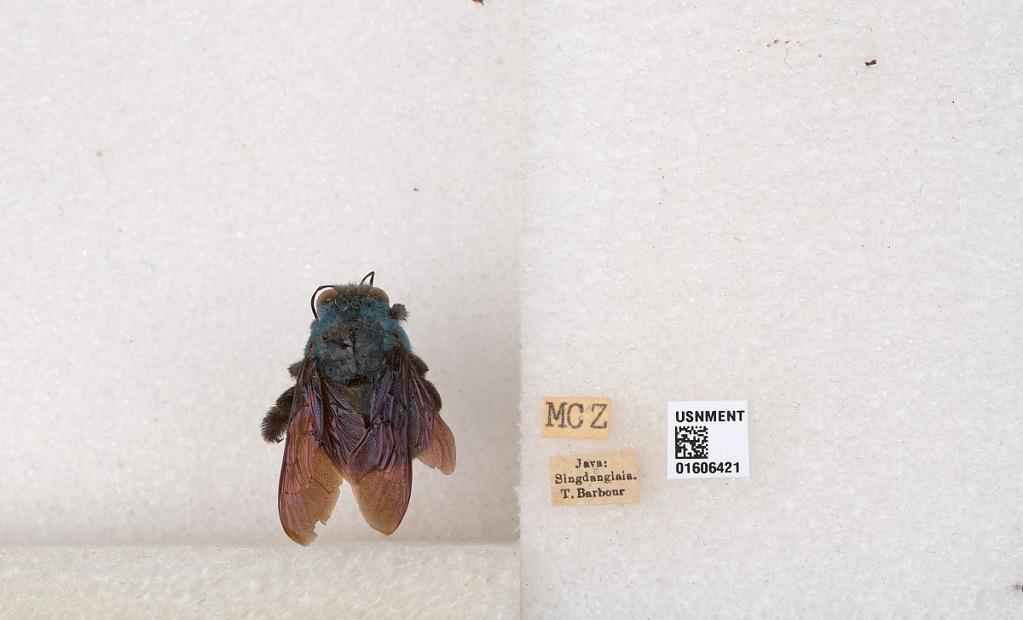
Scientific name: Xylocopa (Koptortosoma) caerulea (Fabricius)
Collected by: T. Barbour
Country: Indonesia
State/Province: West Java
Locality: Sindanglaya